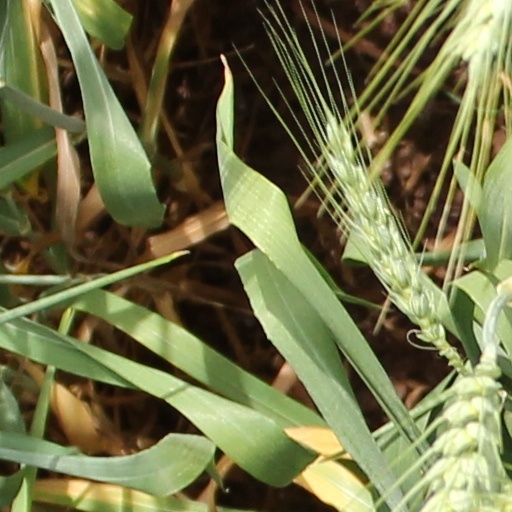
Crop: wheat